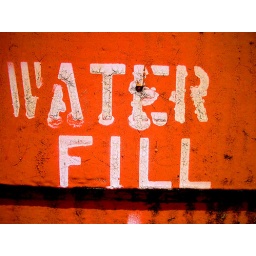
This simple spray painted official rail sign is so effective in making my mouth water at least!